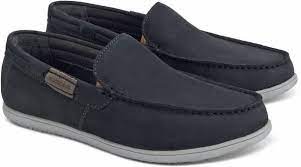
Label: Boat